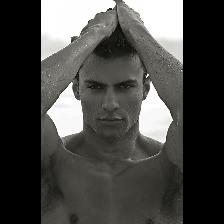
Label: Human